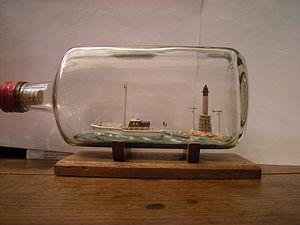
La Horaine et le phare des Roches-Douvres en bouteille. Par François Jouas-Poutrel, gardien de phare des Roches-Douvres pendant 21 ans.
Le terme botellisme est un néologisme qui désigne la construction d’objets décoratifs dans des bouteilles ou des flacons de toutes formes.
Le phare des Roches-Douvres est un phare français situé sur le plateau des Roches-Douvres, entre les îles de Bréhat et Guernesey, dans la Manche. C’est le dernier phare en mer construit en France. C’est le plus spacieux et c’est aussi le phare le plus éloigné du continent, puisqu’il est érigé à environ 40 kilomètres du littoral, dans la Manche, au large de Paimpol dans les Côtes-d'Armor. Il a été inscrit monument historique par arrêté du 31 décembre 2015. Sur proposition de la Commission nationale des monuments historiques, la ministre de la culture et de la communication a, le 20 avril 2017, classé le phare au titre des Monuments historiques.